Horse Heaven Hills

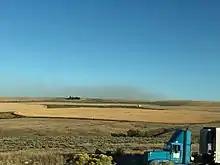
Farmland in the Horse Heaven Hills.

Before Europeans came to inhabit and farm in the Horse Heaven Hills, the area had been occupied by Native Americans for centuries. The hills lied within the territory of the Umatilla tribe and served as the southern boundary of the territory of the Yakama tribe. The Walla Walla tribe occupied the far northeastern portion of the hills in the general vicinity of Finley and Jump Off Joe. All of these tribes spoke the Sahaptin language and were hunter-gatherer societies. These peoples were removed from their ancestral homeland by the Walla Walla Council in 1855. The Walla Walla and Umatilla peoples now live in the Umatilla Indian Reservation near Pendleton, Oregon, and the Yakamas now live on the Yakama Indian Reservation south of Yakima, Washington.